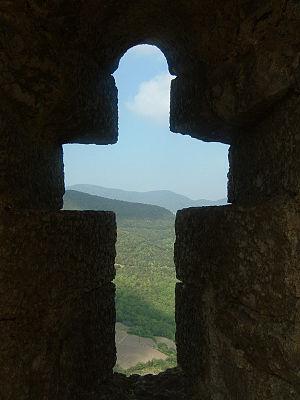
L'ouverture cruciforme de la chapelle du château de Termes. Español: Obertura del castillo de Termes"
Le château de Termes est un château dit cathare situé dans le département de l'Aude. Au cœur du massif calcaire des Corbières, Termes se trouve à une quarantaine de kilomètres au sud-est de Carcassonne.